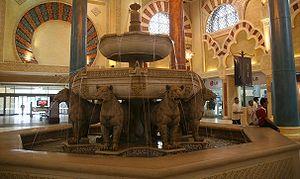
Les centres commerciaux aux Émirats arabes unis se sont multipliés dans les dernières décennies. Leur popularité, outre l'opulence des consommateurs émiriens, s'explique par le climat : en été, la chaleur est telle que faire du shopping dans une rue ouverte est pénible alors que les centres commerciaux offrent une atmosphère climatisée propice à la flânerie qui incite à consommer.
Ibn Battuta Mall est un centre commercial situé entre le centre-ville de Dubaï et la zone franche de Jebel Ali et baptisé en l’honneur d’Ibn Battûta, géographe et historien marocain né en 1304 au Maroc, le « Marco Polo » du monde arabe.